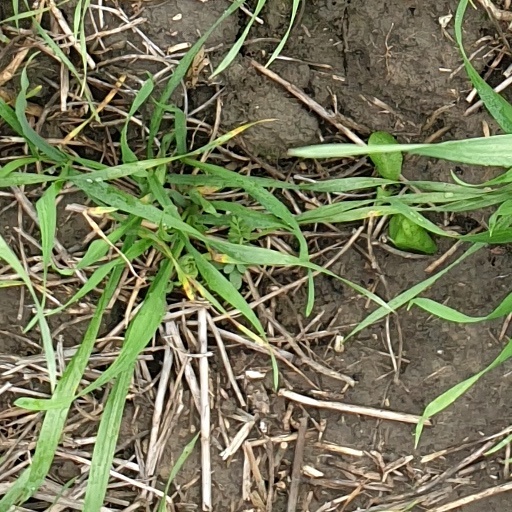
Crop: wheat